2016 and 2018 Philippine Olympic Committee elections

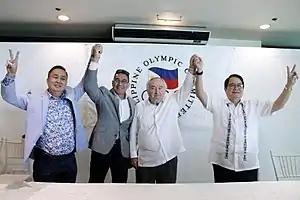
Winners of the 2018 POC elections being proclaimed.

Following the conclusion of the 2018 elections, Vargas, who claims to be inexperienced in elections and politics, was elated and Cojuangco left the venue telling the media that he would be calling for a meeting.